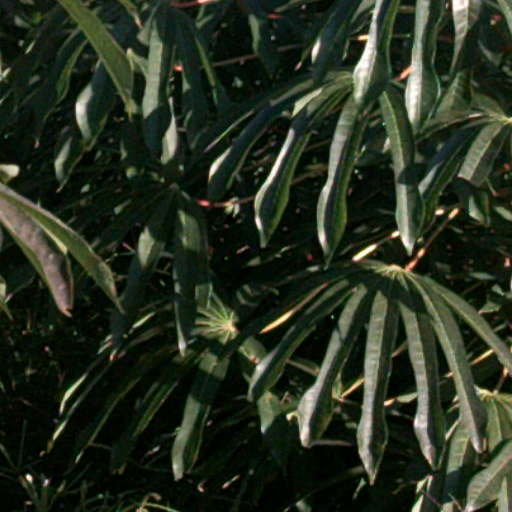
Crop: cassava